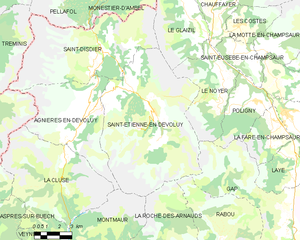
Carte des communes françaises: Saint-Étienne-en-Dévoluy